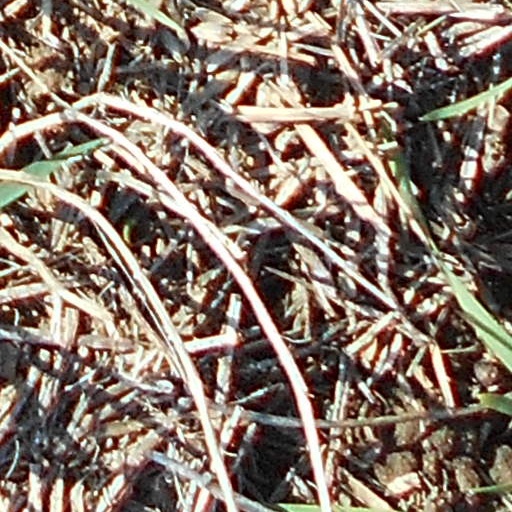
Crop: wheat